Welcome to Leith

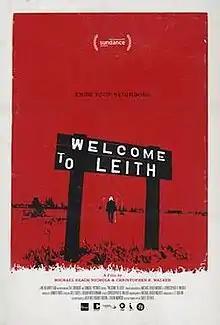
Theatrical release poster

Welcome to Leith is a 2015 American documentary film directed by Michael Beach Nichols and Christopher K. Walker about white supremacist Craig Cobb's attempt to take over the North Dakota city Leith. The film premiered on January 26, 2015 at the 2015 Sundance Film Festival and, after a limited theatrical release on September 9, was broadcast on PBS' series "Independent Lens" on April 4, 2016.